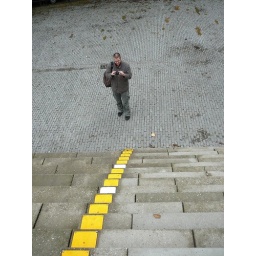
Milo zag gele steentjes in een trap,en ik zag Milo.Milo sa yellow stones in de stairs,and I saw Milo.